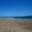
Label: plain